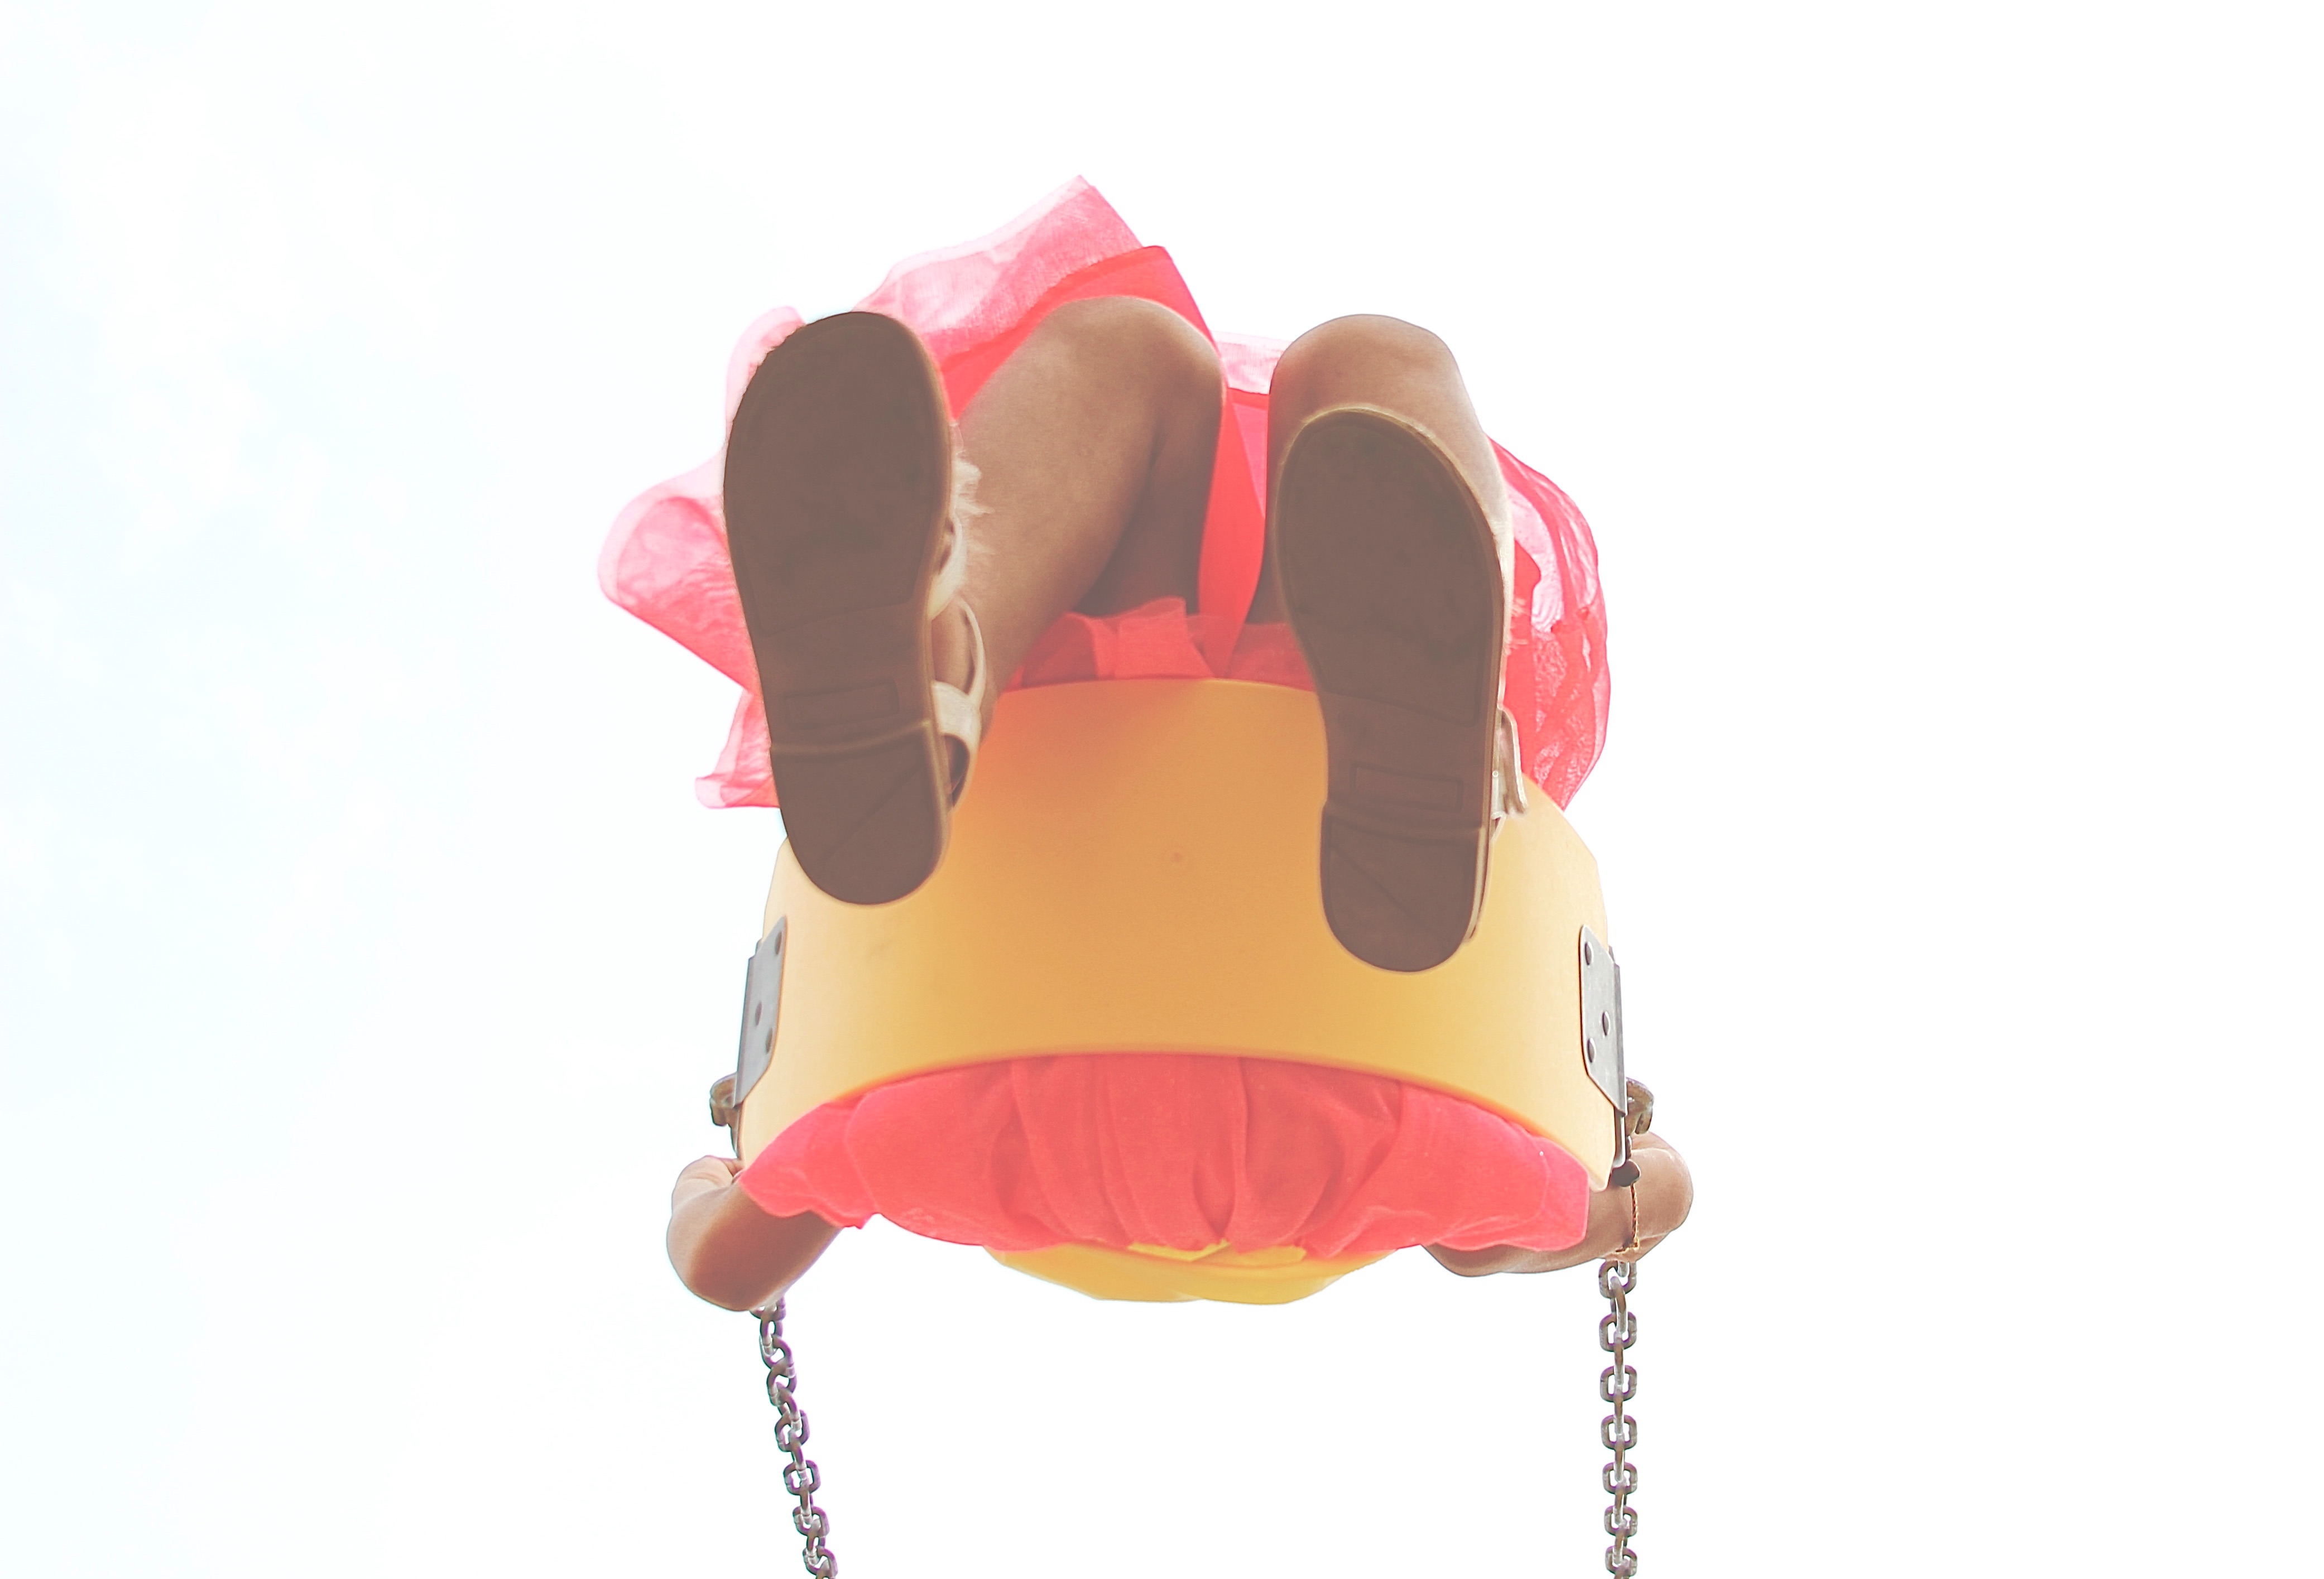
hand, shoe, orange, finger, pink, product, footwear, magenta, fashion accessory, outdoor shoe